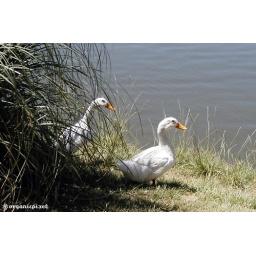
A pair of white ducks at Donnelley Park in Turlock.